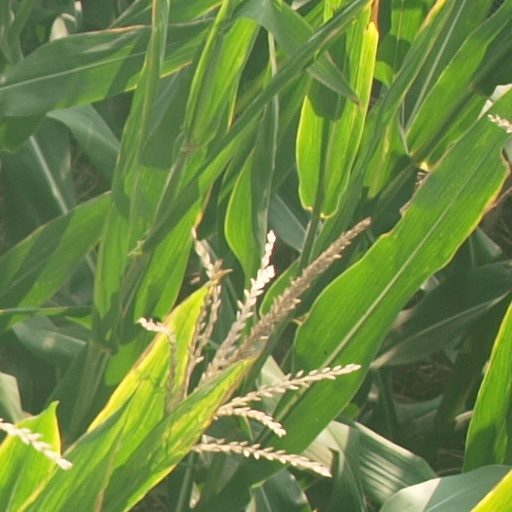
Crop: maize; corn